Iris Fuentes-Pila

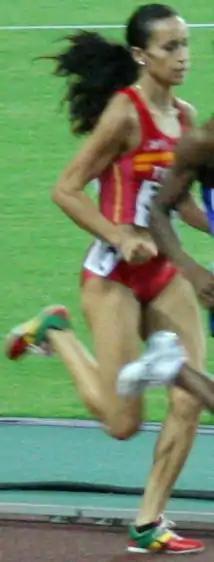
Iris Fuentes-Pila in World Athletics Championships 2007 in Osaka - Scene from the women's 1500 metres final.

Iris María Fuentes-Pila Ortiz (born 10 August 1980 in Santander) is a Spanish middle distance runner who specializes in the 1500 metres.